Eitetsu Hayashi

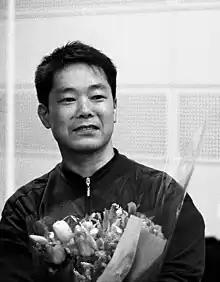
Eitetsu Hayashi accepting flowers after a 2001 concert in Tokyo.

(born February 2, 1952) is an acclaimed Japanese musician best known for his solo performance work in taiko. Hayashi joined the group Ondekoza at an early age. Later, after parting from group, helped found the taiko group Kodo, though he quickly left to begin a solo career. Hayashi has performed in notable venues such as Carnegie Hall in 1984 and was the first featured taiko performer at the institution. He is also the recipient of multiple awards recognizing the cultural value of his work.